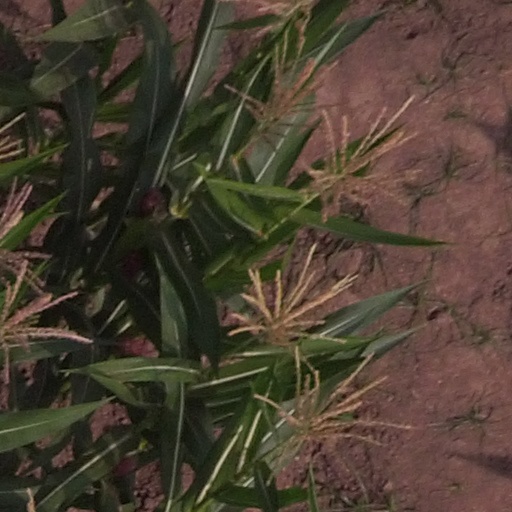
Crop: maize; corn